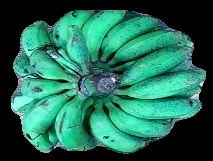
Variety: rasbale
Grade: grade3